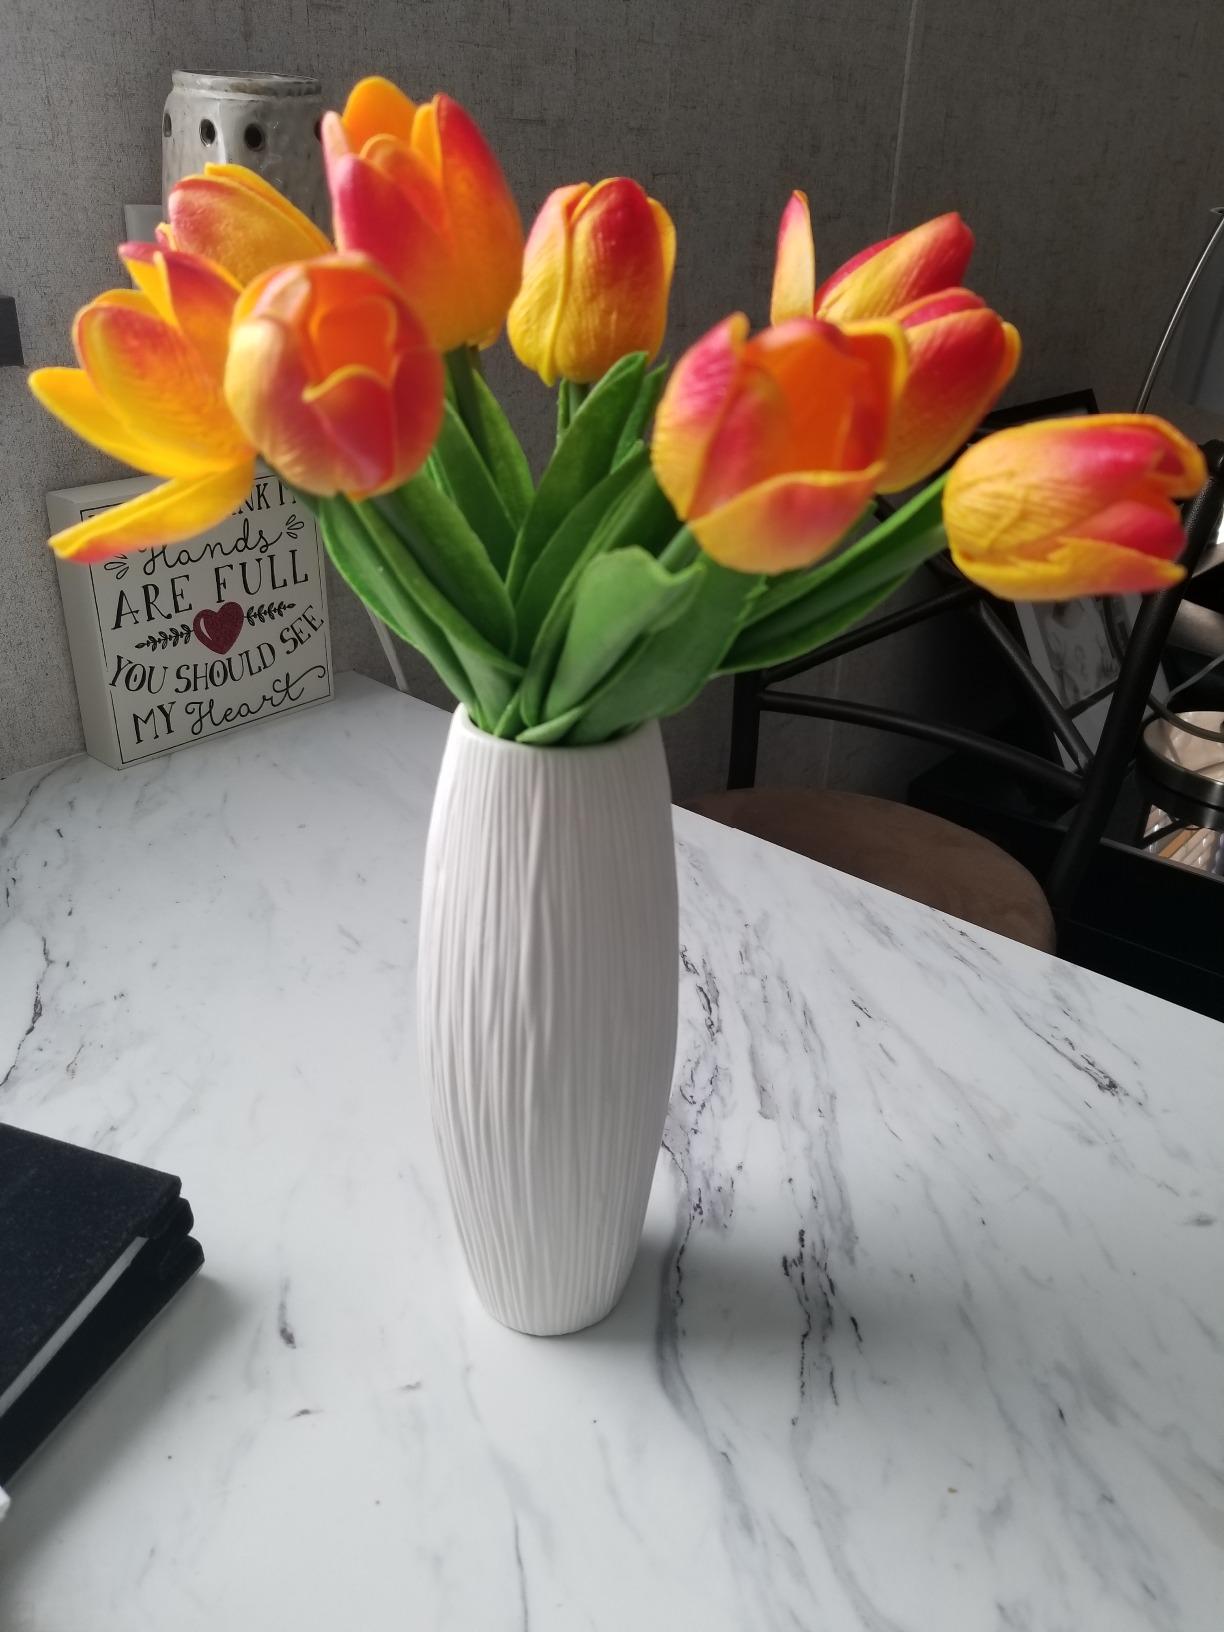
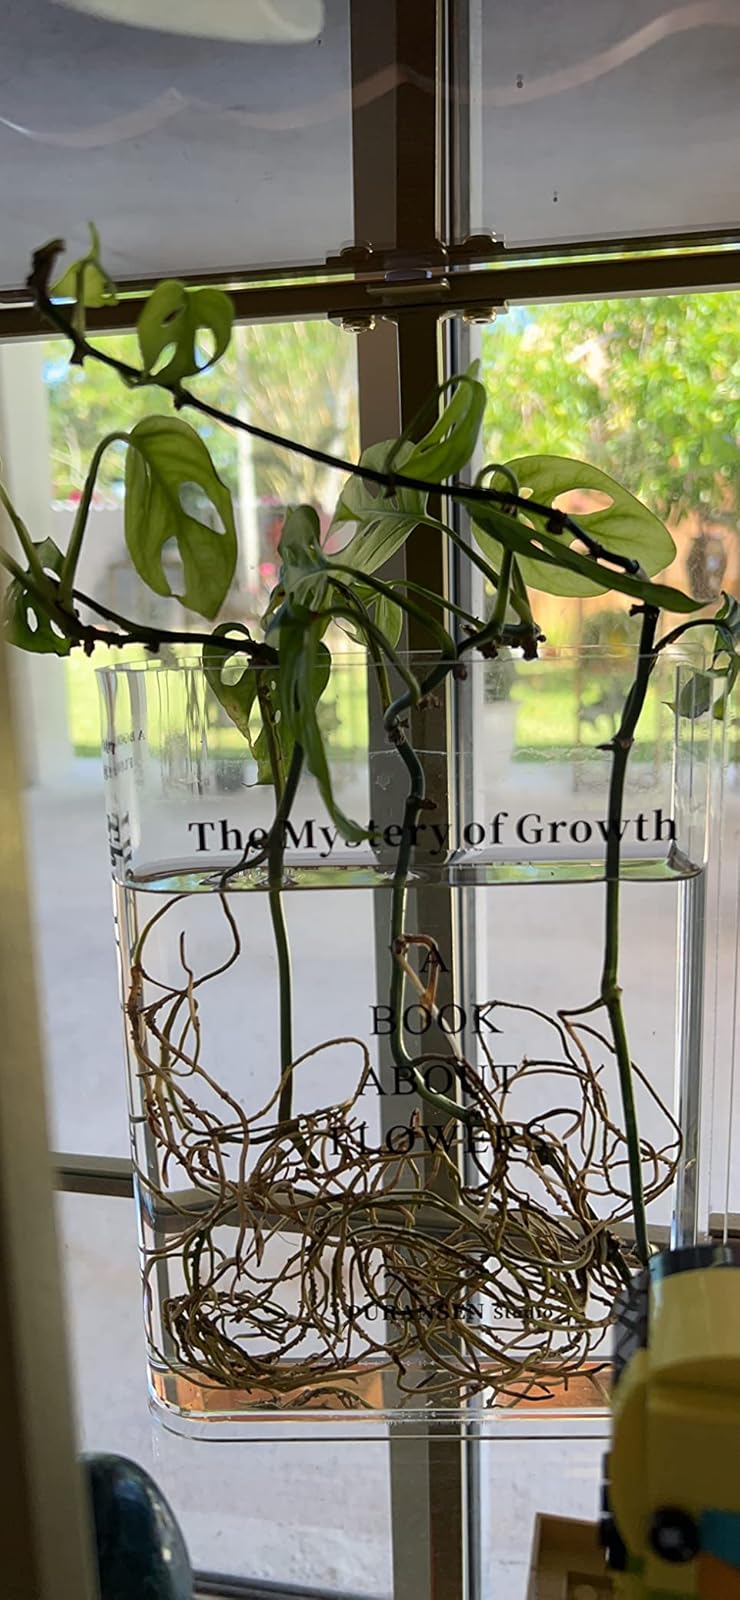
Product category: vase
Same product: no